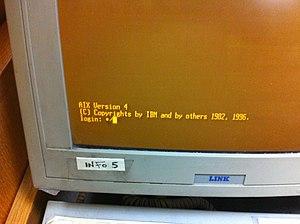
AIX est le système d'exploitation de type Unix commercialisé par IBM depuis 1986. AIX est l'acronyme de Advanced Interactive eXecutive, mais seul l'acronyme est utilisé.